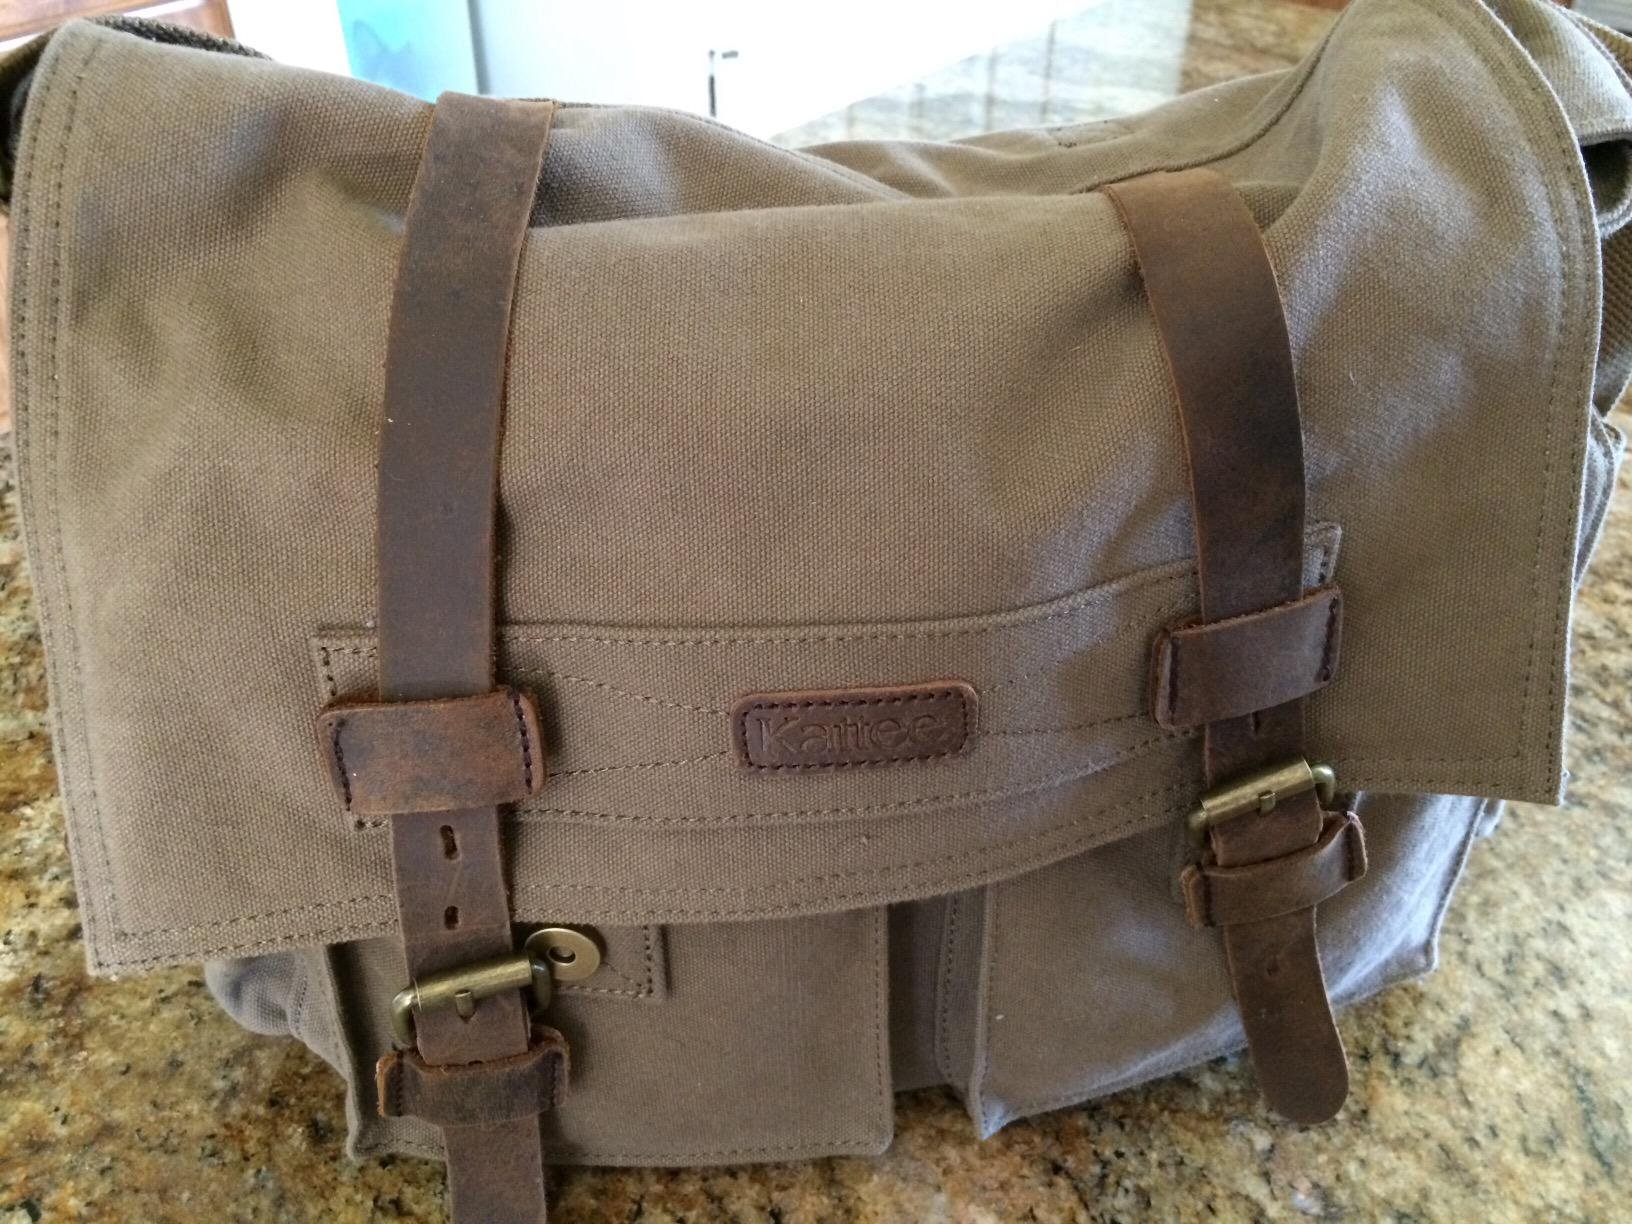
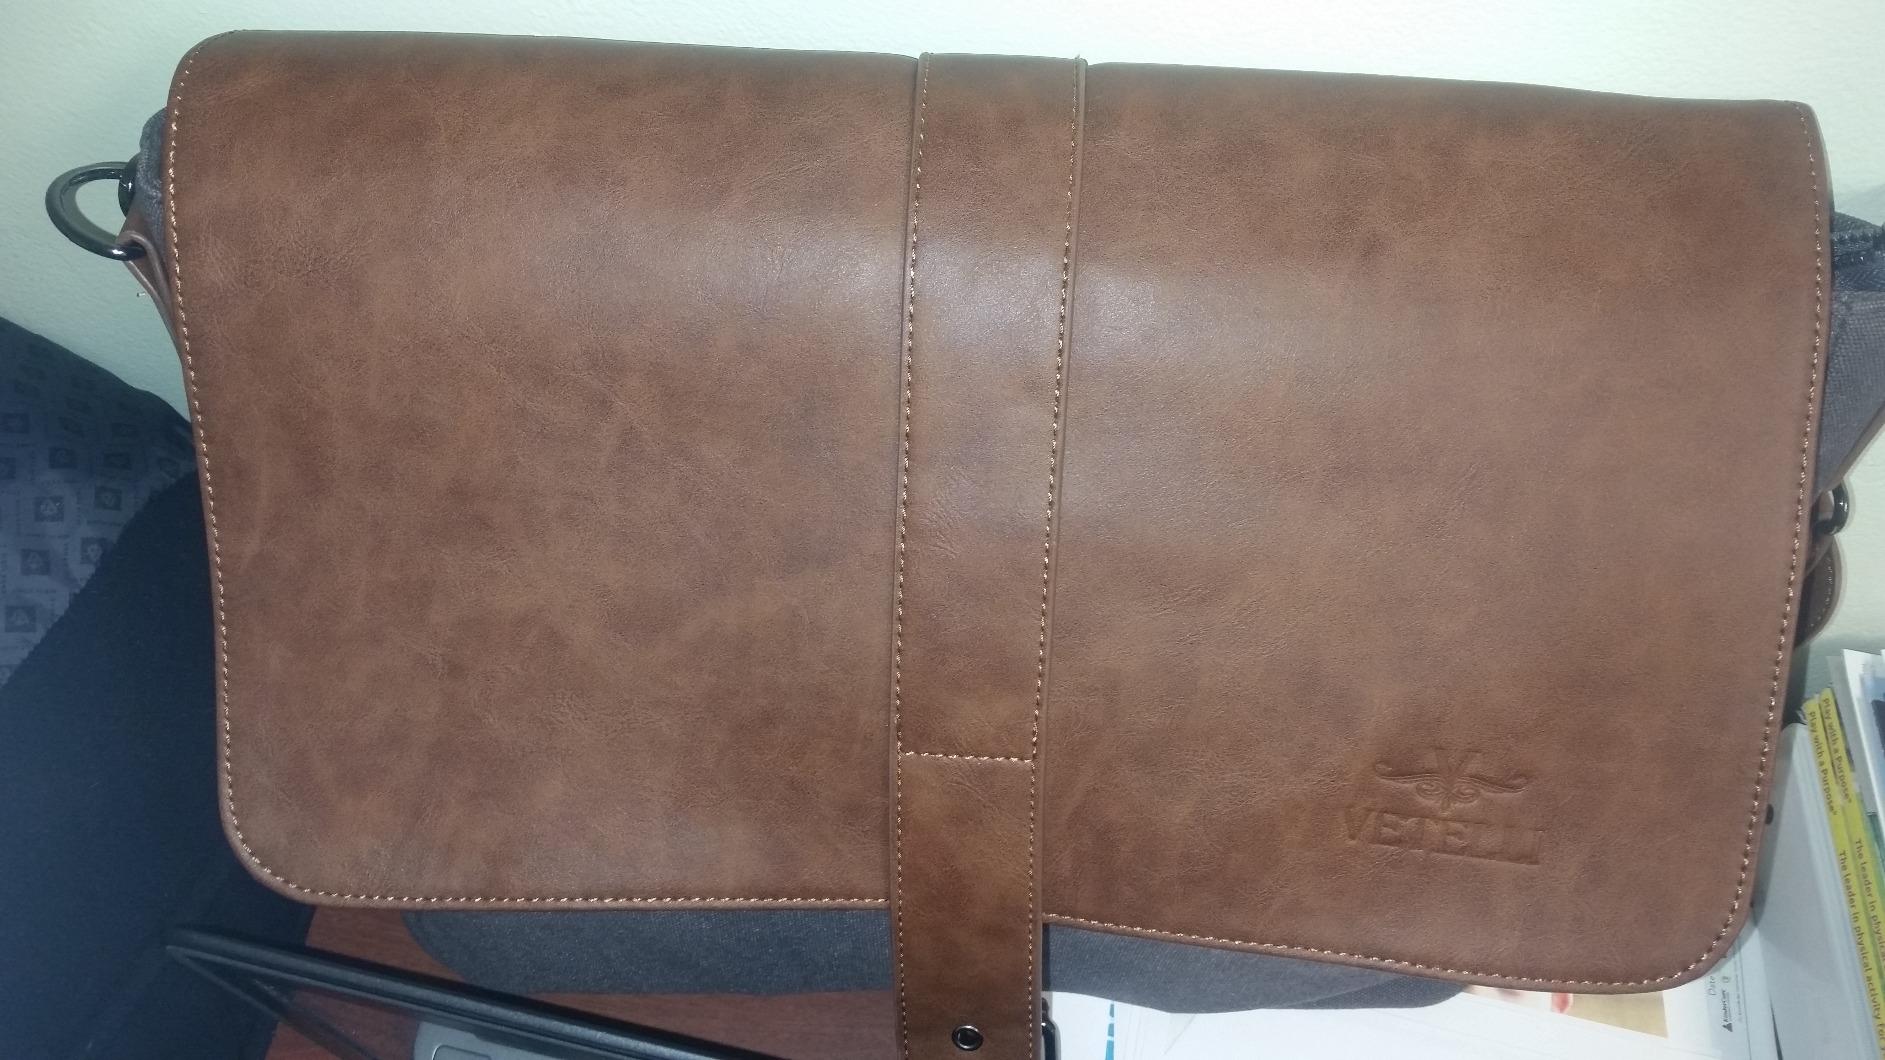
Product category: bag
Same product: no